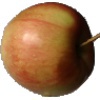
Label: Apple Red 2